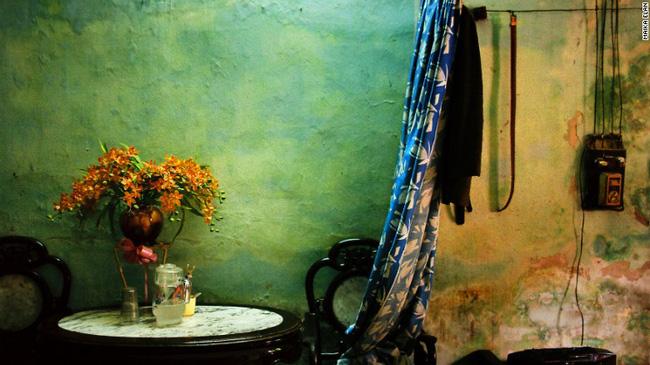
ở trên mặt bàn có sự xuất hiện của một bình hoa